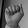
ASL letter: A